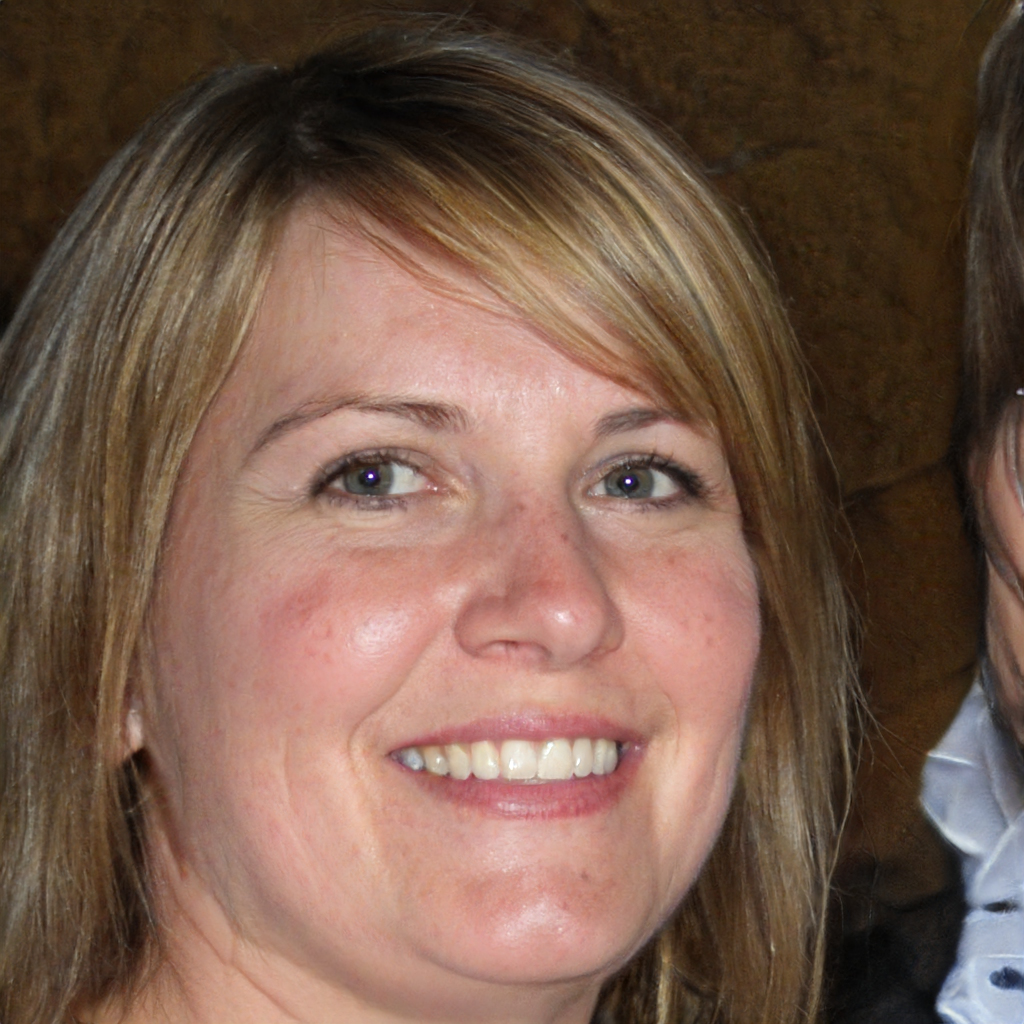
Gender: Female